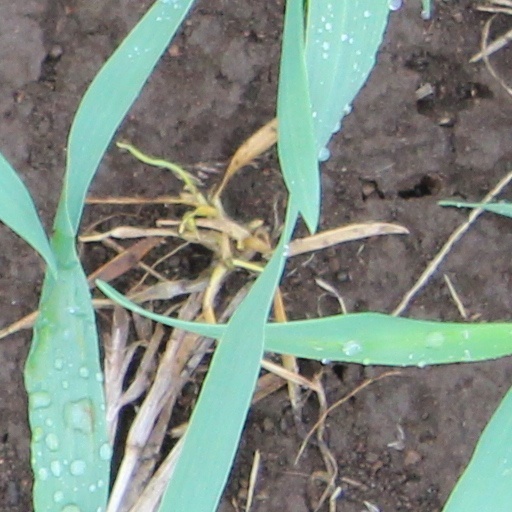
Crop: wheat